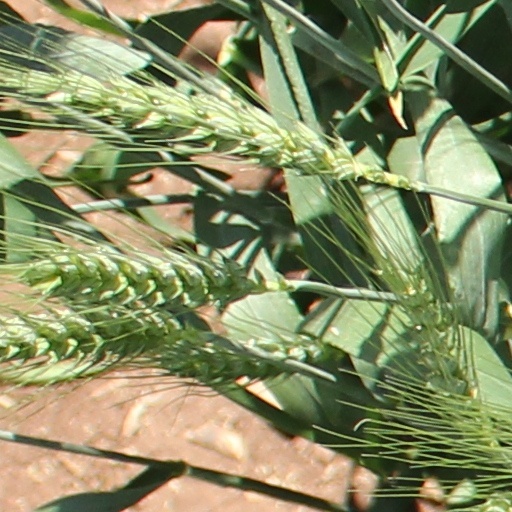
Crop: wheat